Race Across the World series 5

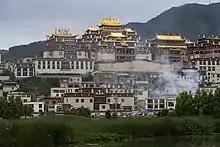
Shangri-La, Yunnan, China

The race started from a point along the Great Wall of China overlooking the village of Huanghuacheng, and the contestants head to the first checkpoint in the village of Huangling in Wuyuan County, Jiangxi. All the racers tried to reach the city of Beijing where they can get trains to other cities, although Gaz & Yin took the wrong bus and went on a detour to Huairou. Caroline & Tom, however, failed to find a connection to their destination and was stranded in Beijing for two nights. Three teams went down the eastern China via Shandong; Fin & Sioned went via Qingdao to Shanghai, Gaz & Yin also went to Shanghai but via Qufu, while Caroline & Tom went through Jinan to Suzhou. Brian & Melvyn and Elizabeth & Letitia chose the inland routes; Brian & Melvyn went to the ancient capital Luoyang where they visited the Longmen Grottoes, while Elizabeth & Letitia went to Shijiazhuang and Bengbu where they worked on a farm for bed and board.